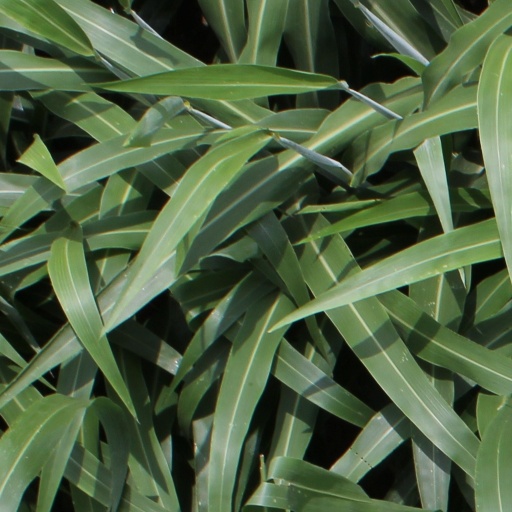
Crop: sorghum